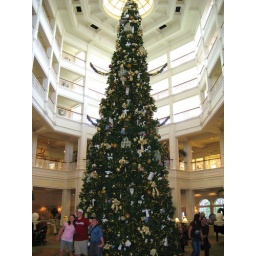
The tree here was all in silver, white and gold.